Crawford Gordon Jr.

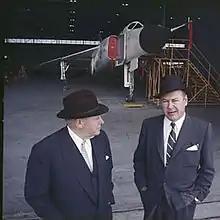
(L–R) Sir Roy Dobson and Crawford Gordon Jr. Note: Avro Arrow in background, c. 1957

Crawford Gordon Jr. (26 December 1914 – 26 January 1967) was a leader of wartime defence production in Canada under Minister of Munitions and Supply C.D. Howe during the Second World War. He was perhaps one of the greatest industrialists and business minds in Canadian history; Gordon bought two companies and held one CEO position, but eventually lost it all.